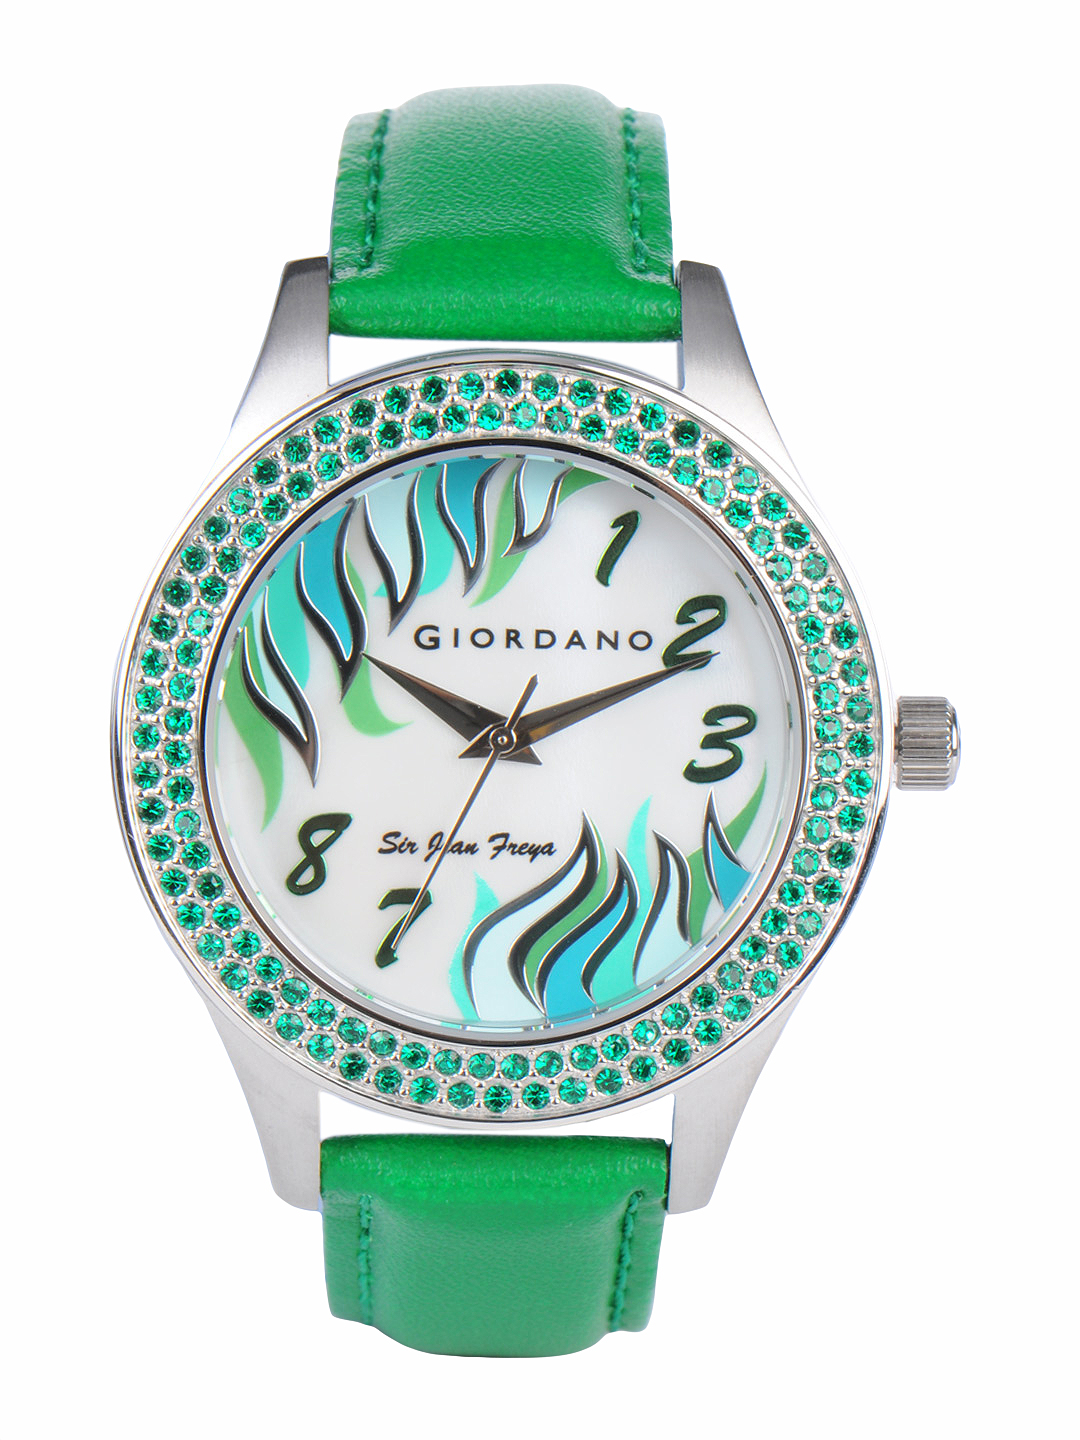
Giordano Women White Dial Watch
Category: Accessories / Watches / Watches
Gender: Women
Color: Green
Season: Winter 2016
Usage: Casual